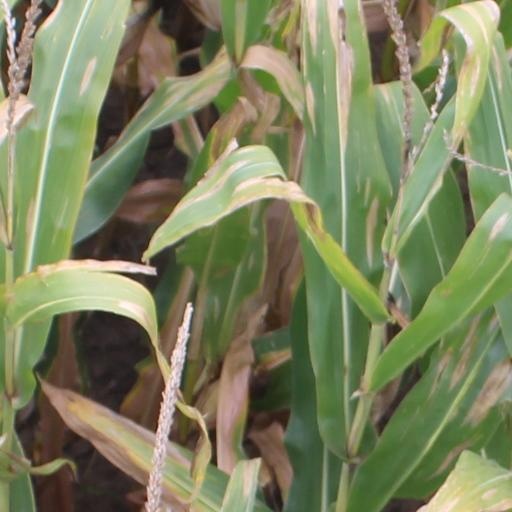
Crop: maize; corn